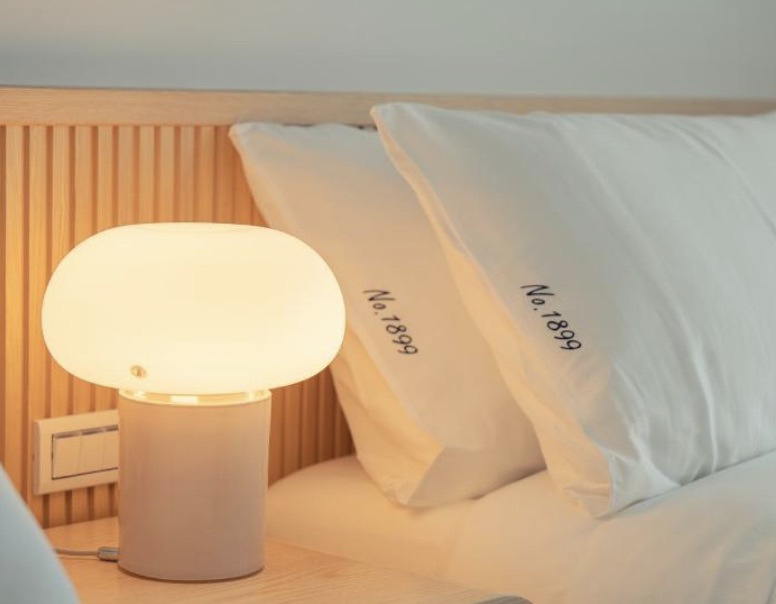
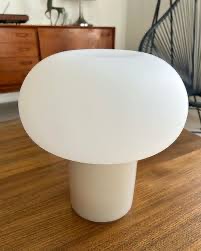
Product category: misc
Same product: yes